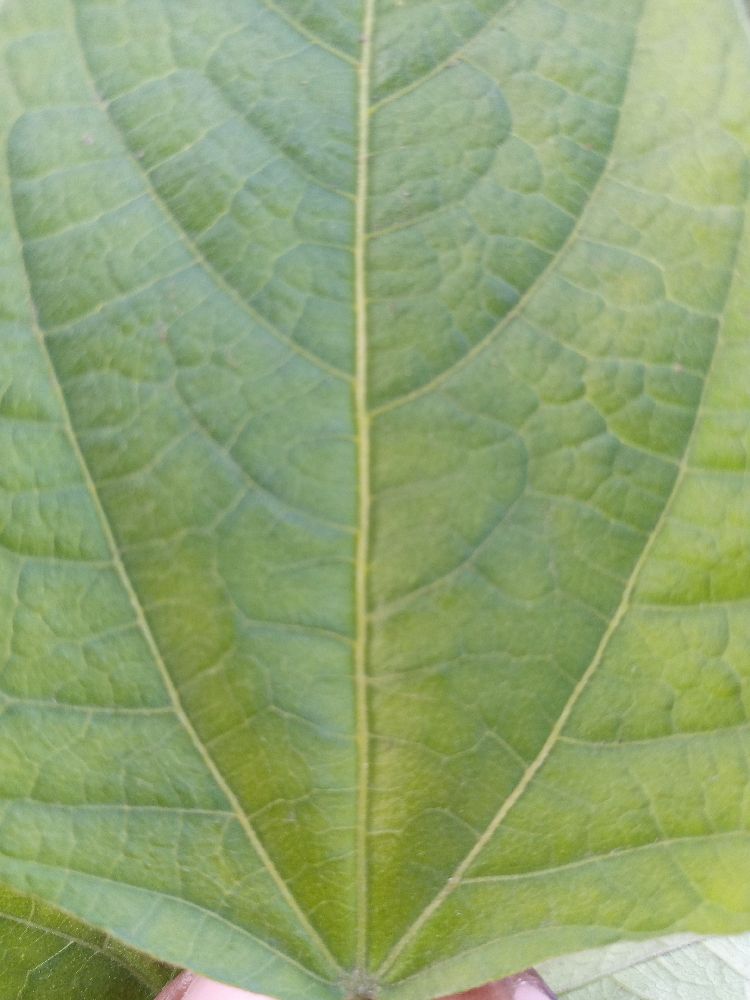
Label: healthy